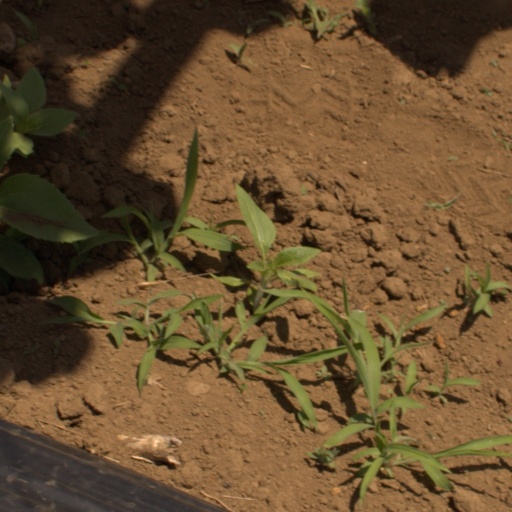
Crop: Jerusalem artichoke